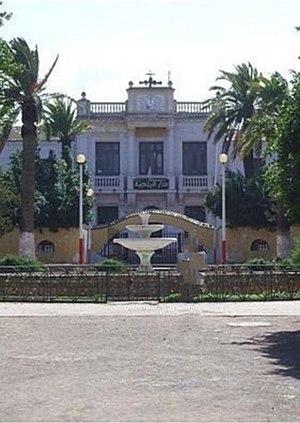
CHAABAT EL LEHAM
Chaabat El Leham, anciennement Chabat El Leham et Laferrière, est une commune algérienne de la wilaya d'Aïn Témouchent, située à 5 km au nord-est d'Aïn Témouchent.